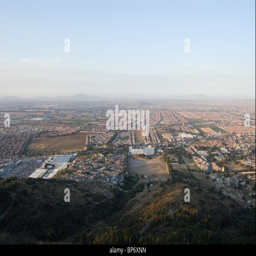
view of the valley from a hill